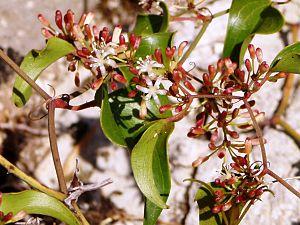
La Salsepareille ou Salsepareille d'Europe est une espèce de plantes monocotylédones de la famille des Smilacacées. Elle est parfois appelée liseron épineux. On consomme les jeunes pousses et, de même que plusieurs autres plantes du genre Smilax, elle est utilisée pour ses vertus médicinales.